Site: brandenburg
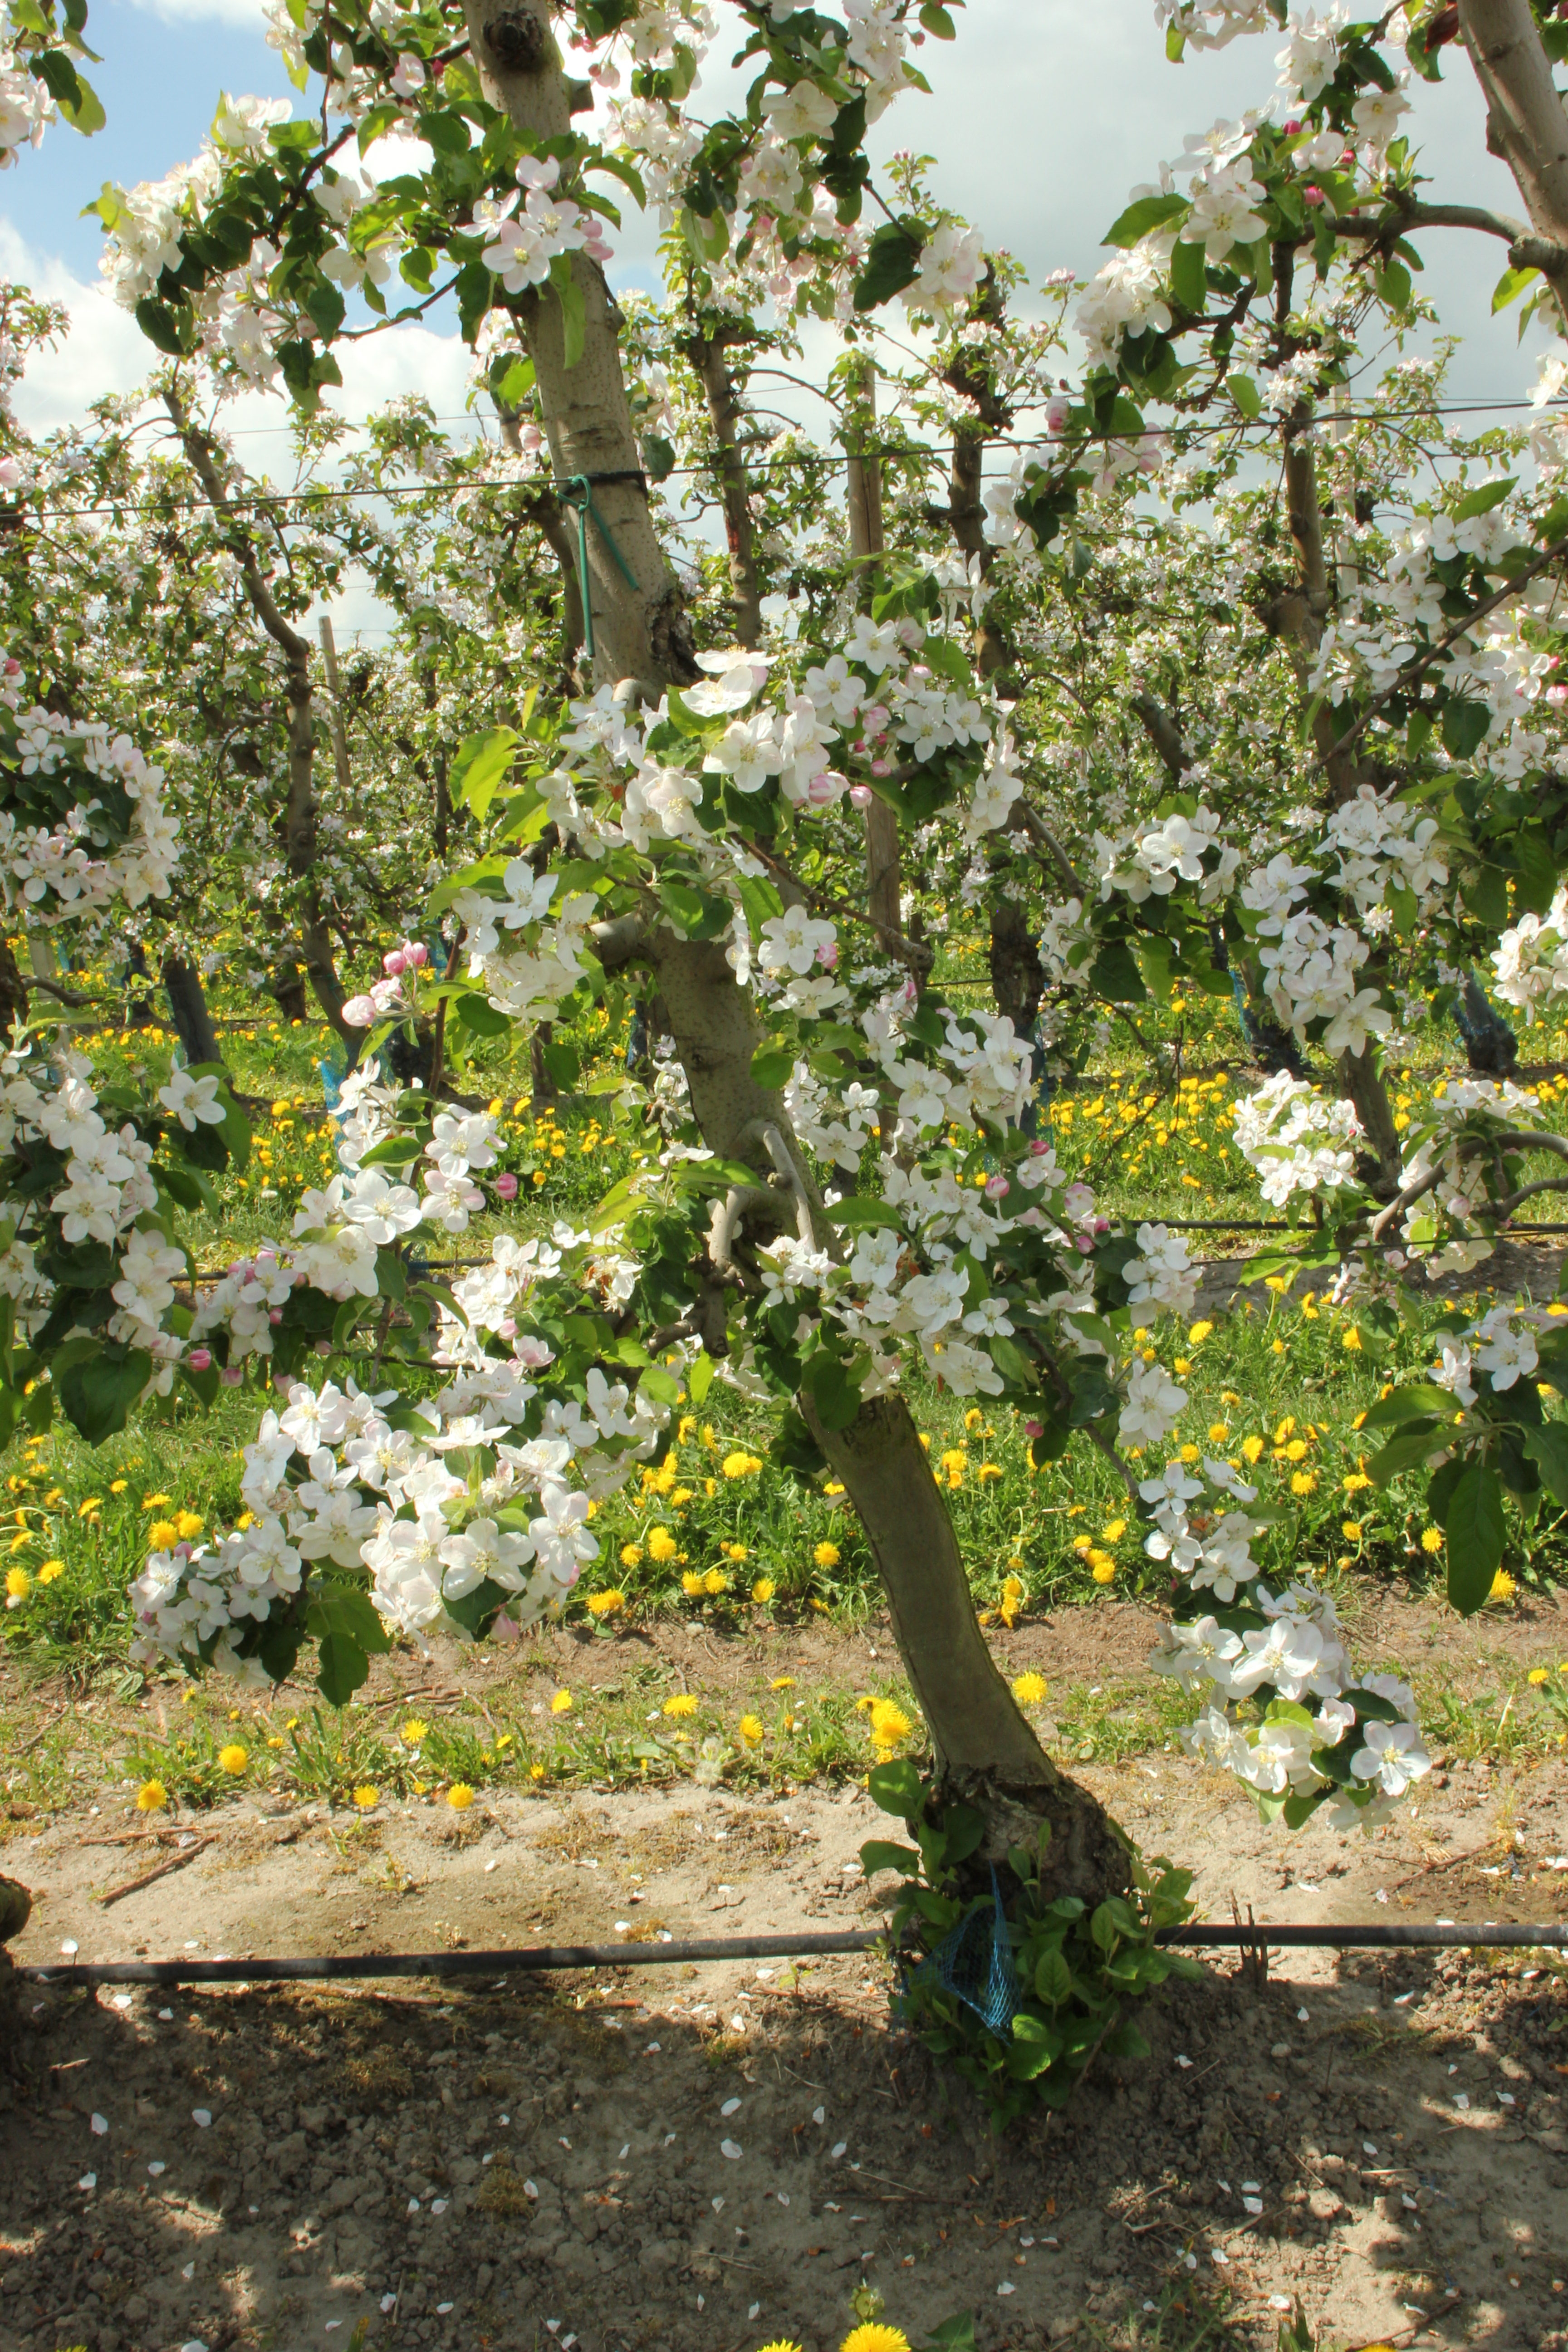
Growth stage (BBCH 65): Flowering